Heroes of Thailand

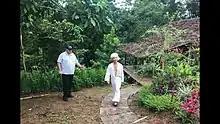
Heroes of Thailand screenshot

"Heroes of Thailand" is a song about the Tham Luang cave rescue in Chiang Rai, Thailand in 2018. The song was written about the divers and rescue workers who came from across the world to rescue the football team and their coach, who were stuck in the cave for two weeks.